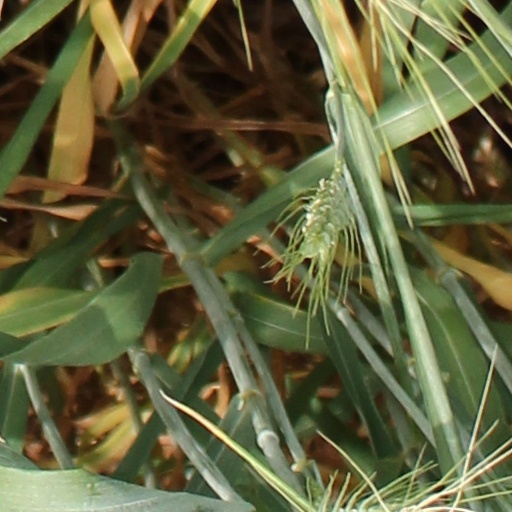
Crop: wheat